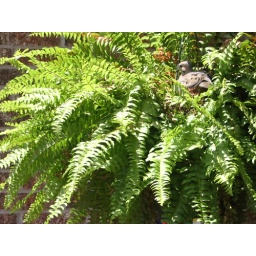
Look who decided to make her home in the fern hanging from my front porch.